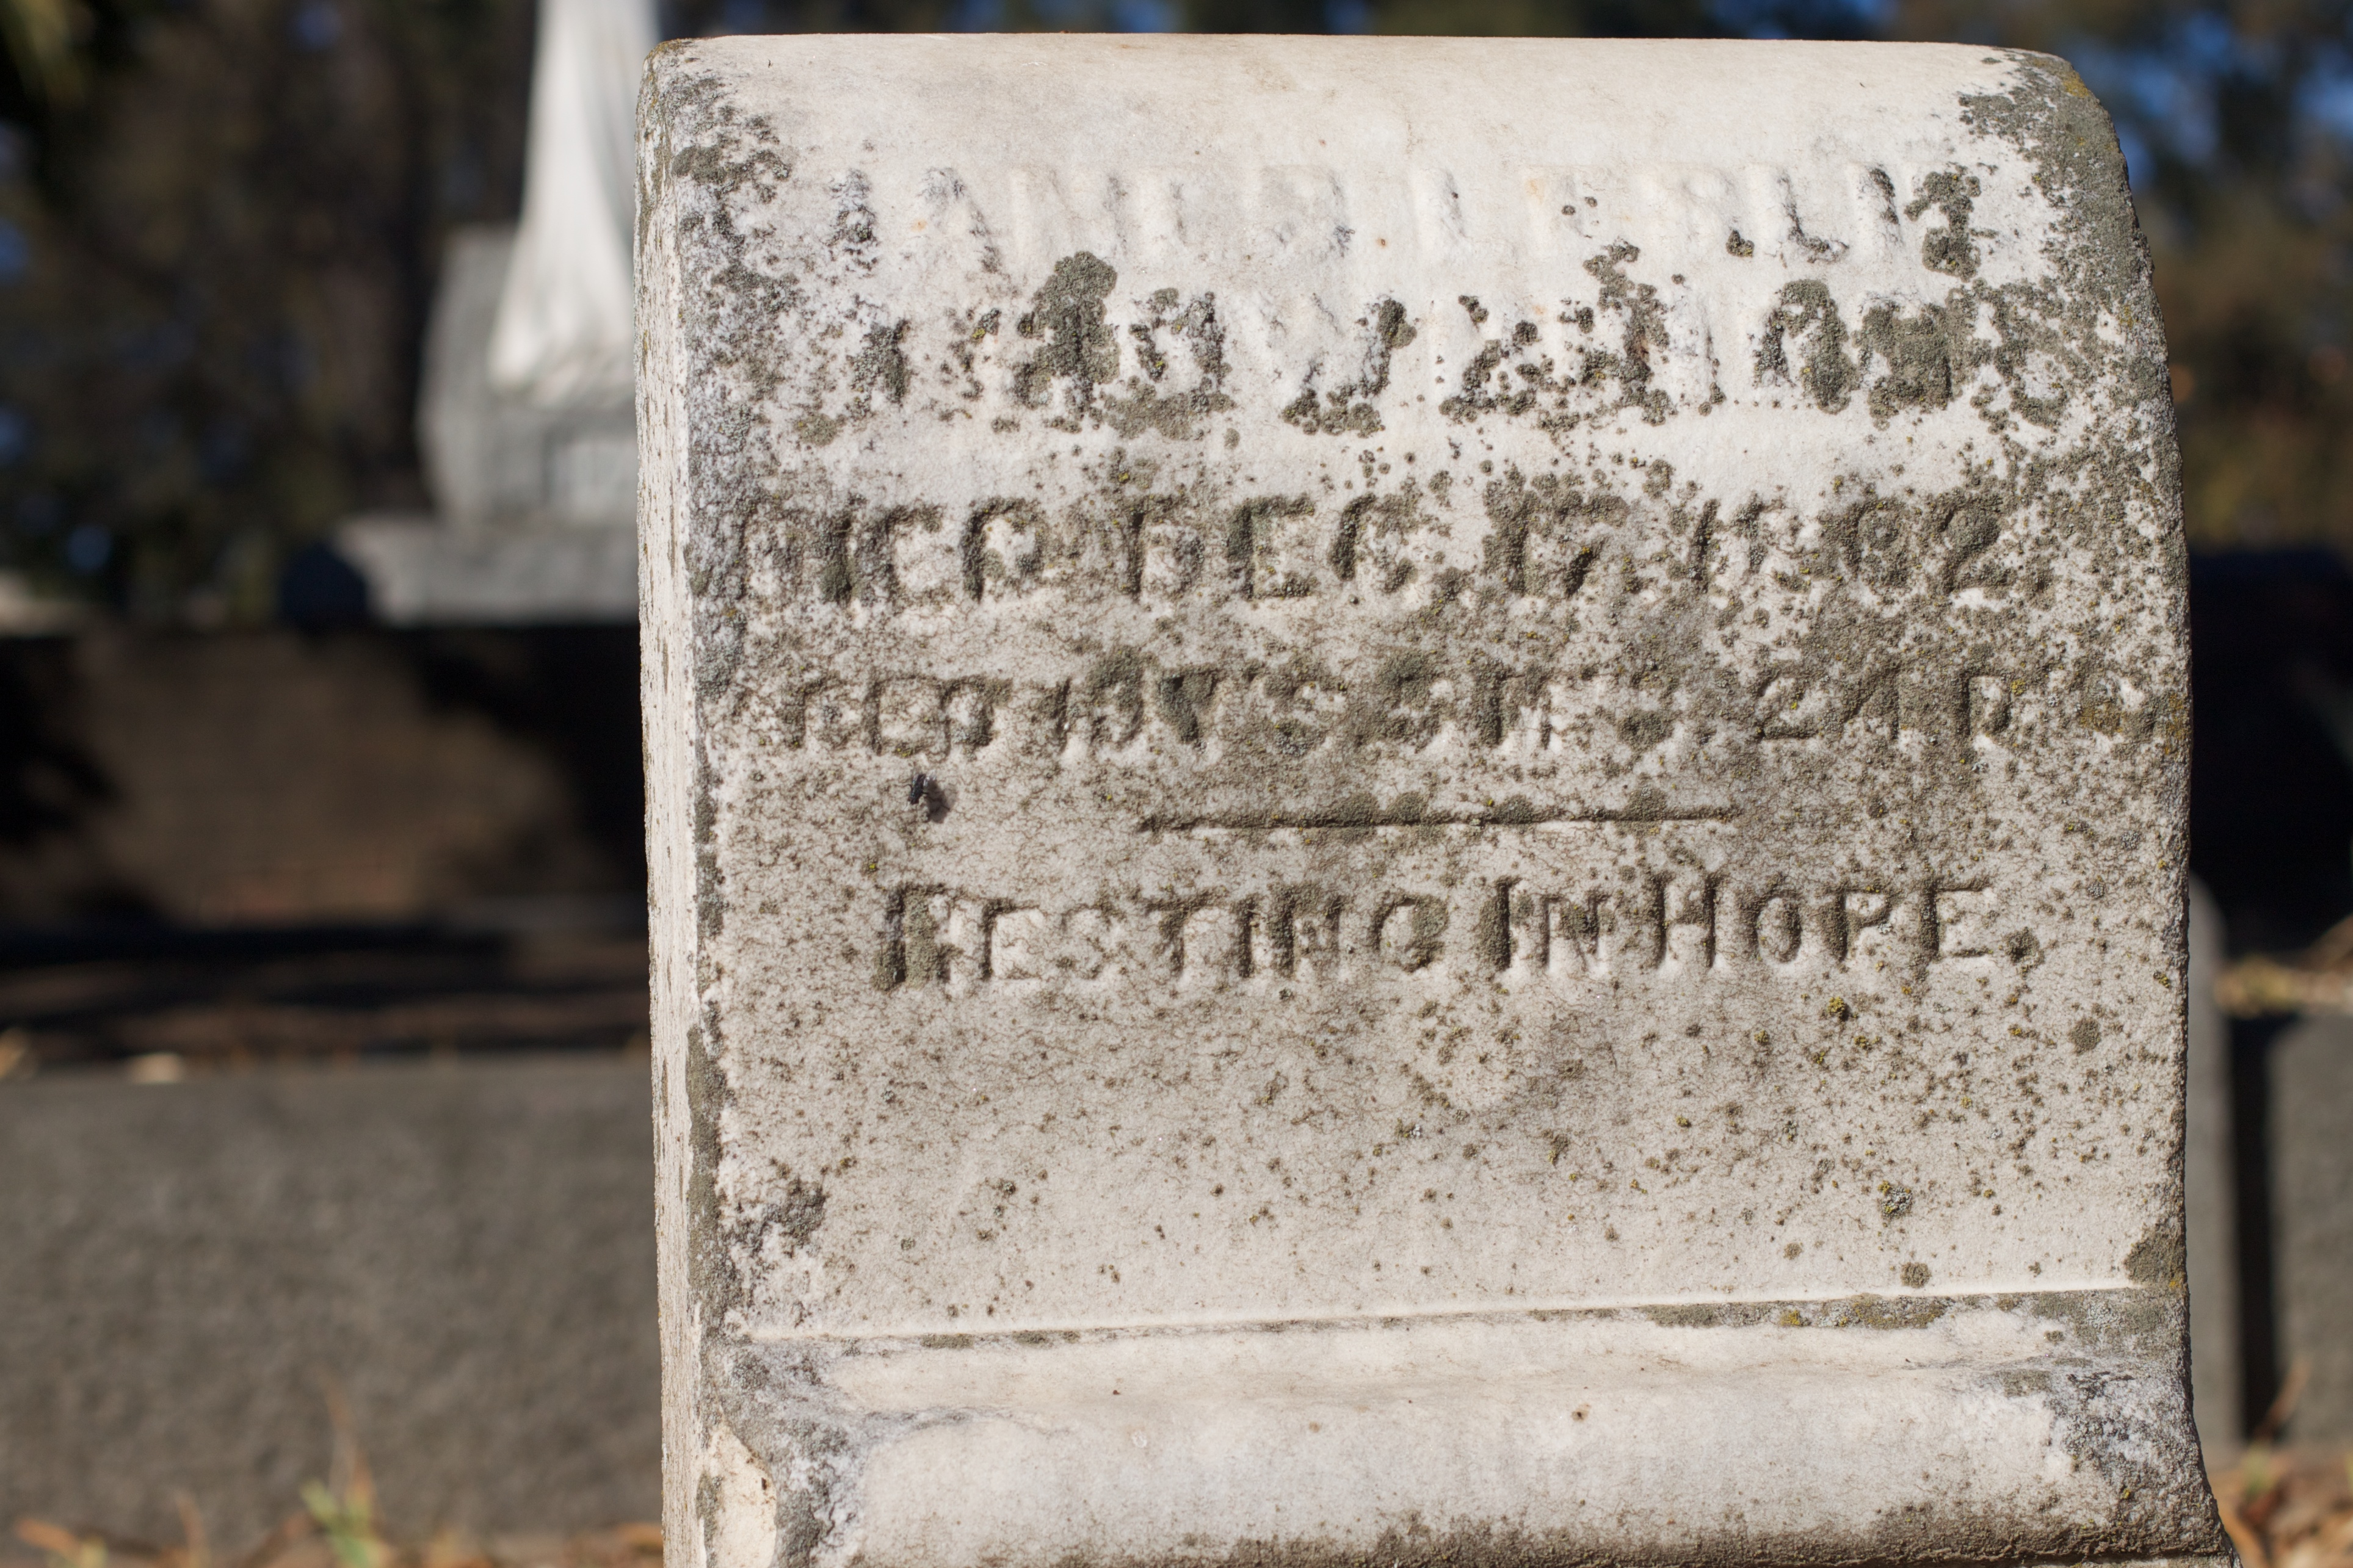
cemetery, grave, memorial, headstone, history, ancient history